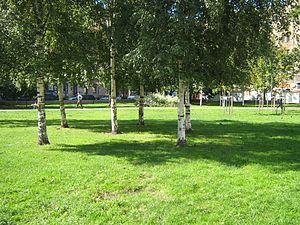
Saint-Pétersbourg. .